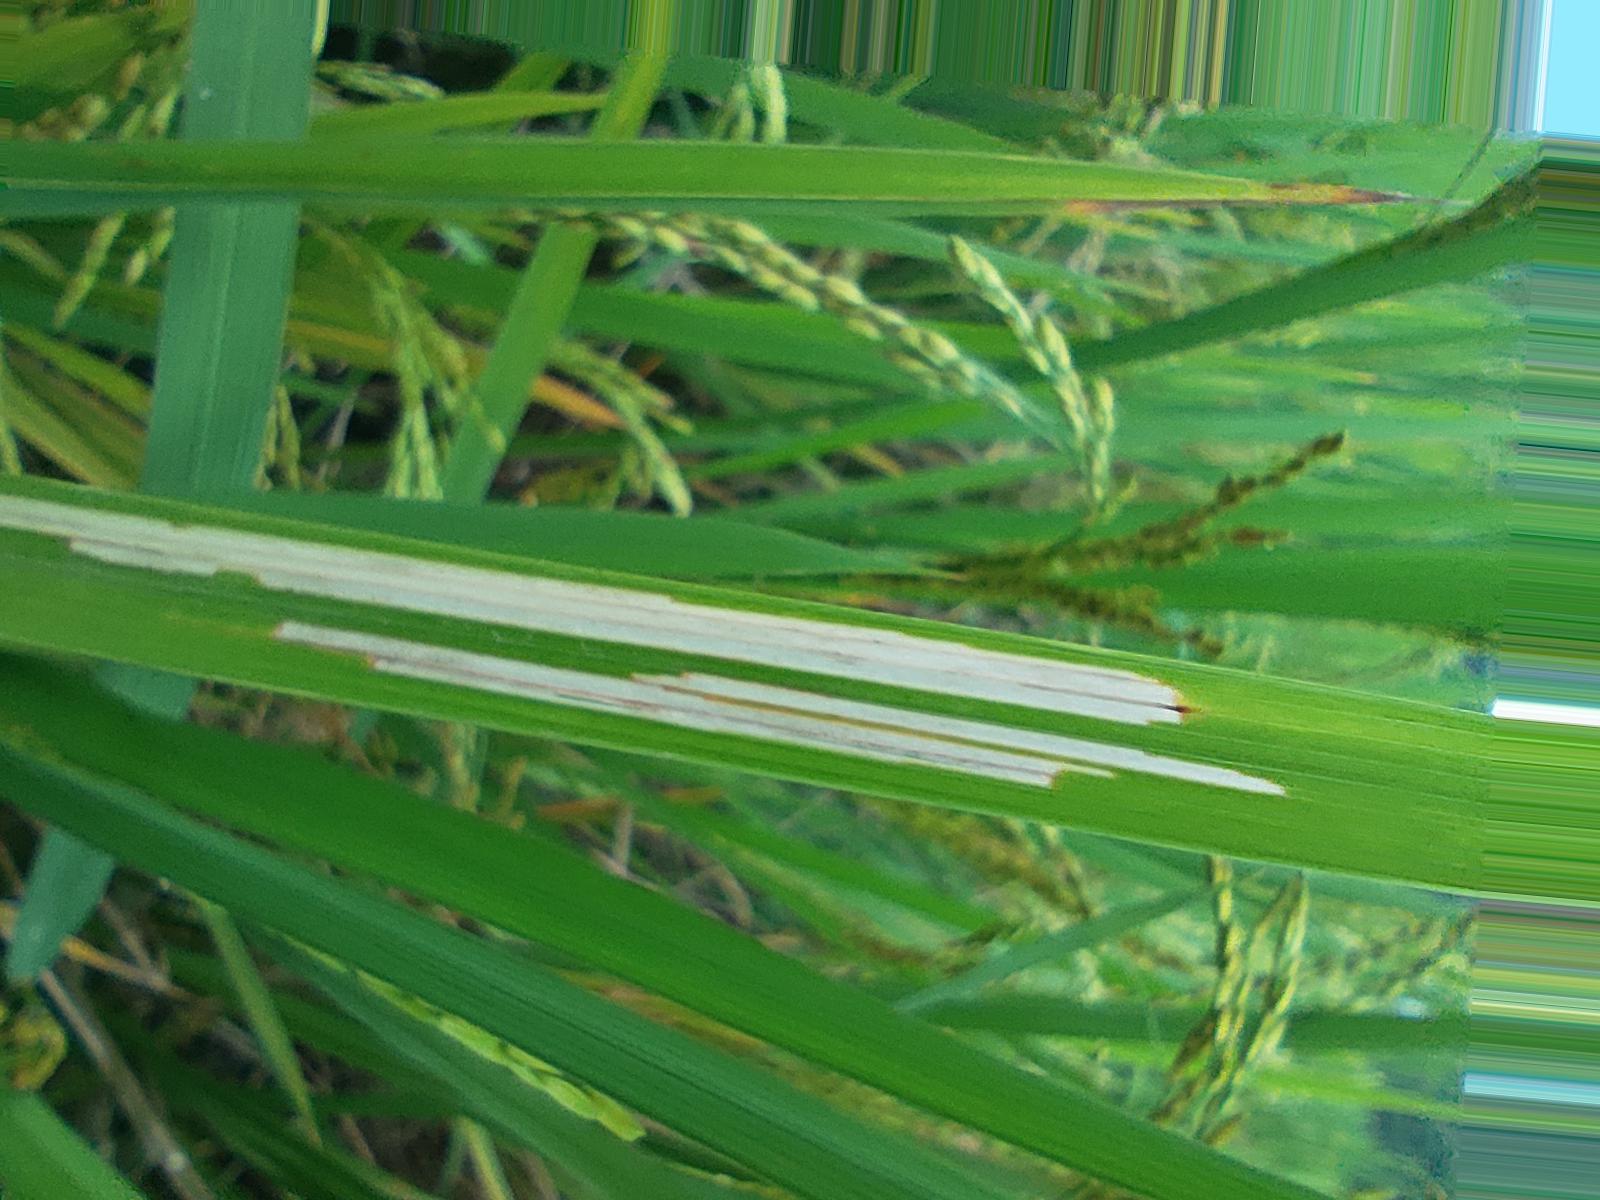
Nhãn: Sâu gai ( Hispa )